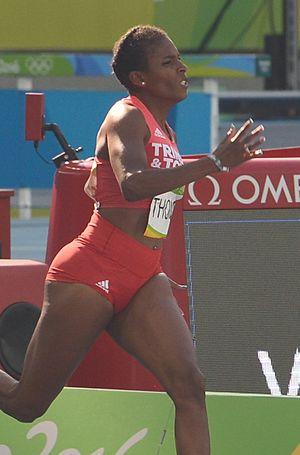
ReyareThomas dans la 1er série du 200m aux JO de Rio 2016
Reyare Thomas est une athlète trinidadienne, spécialiste des épreuves de sprint.